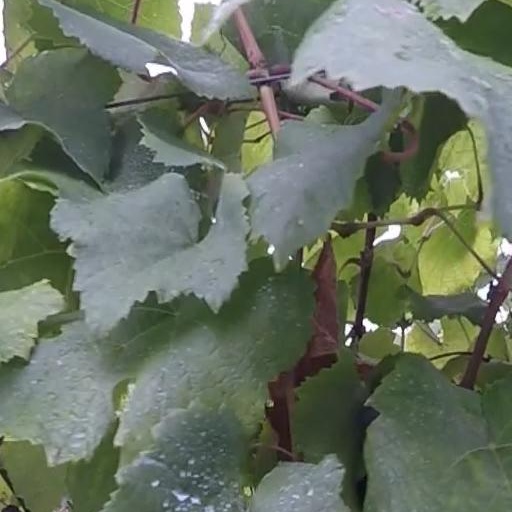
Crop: grape